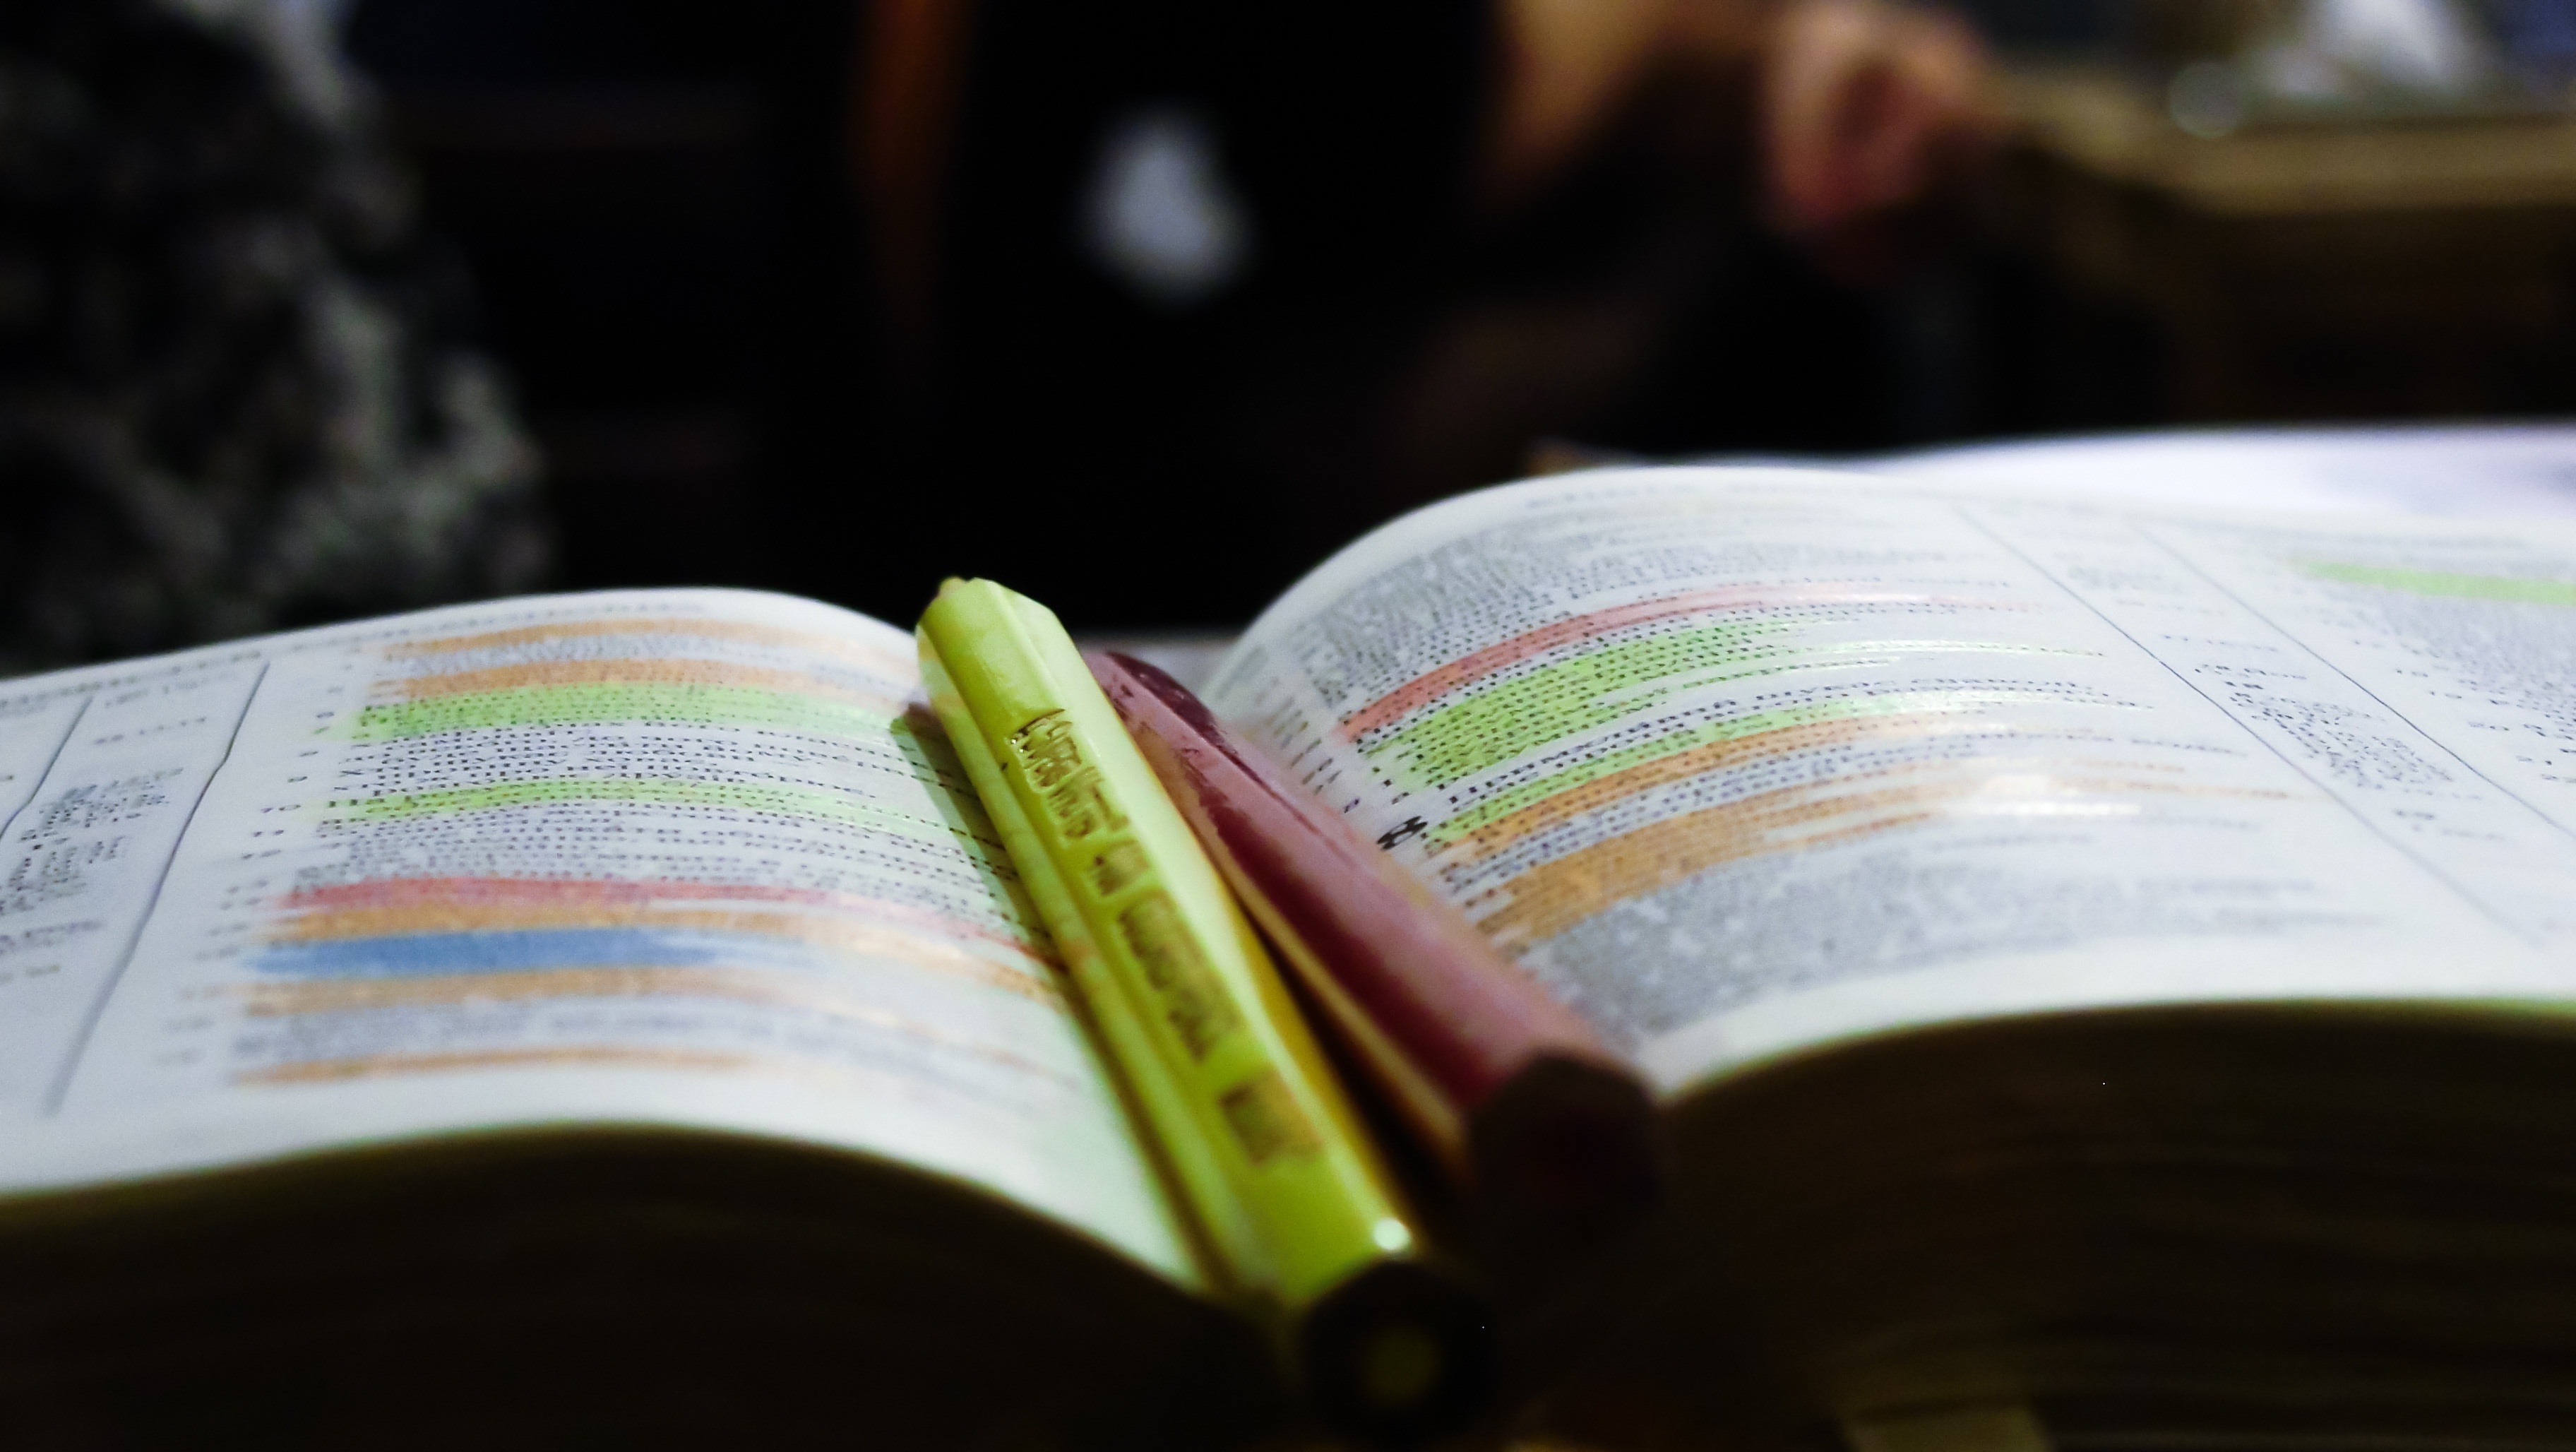
writing, hand, book, reading, green, color, money, close up, cash, art, document, shape